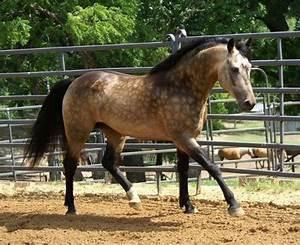
horse